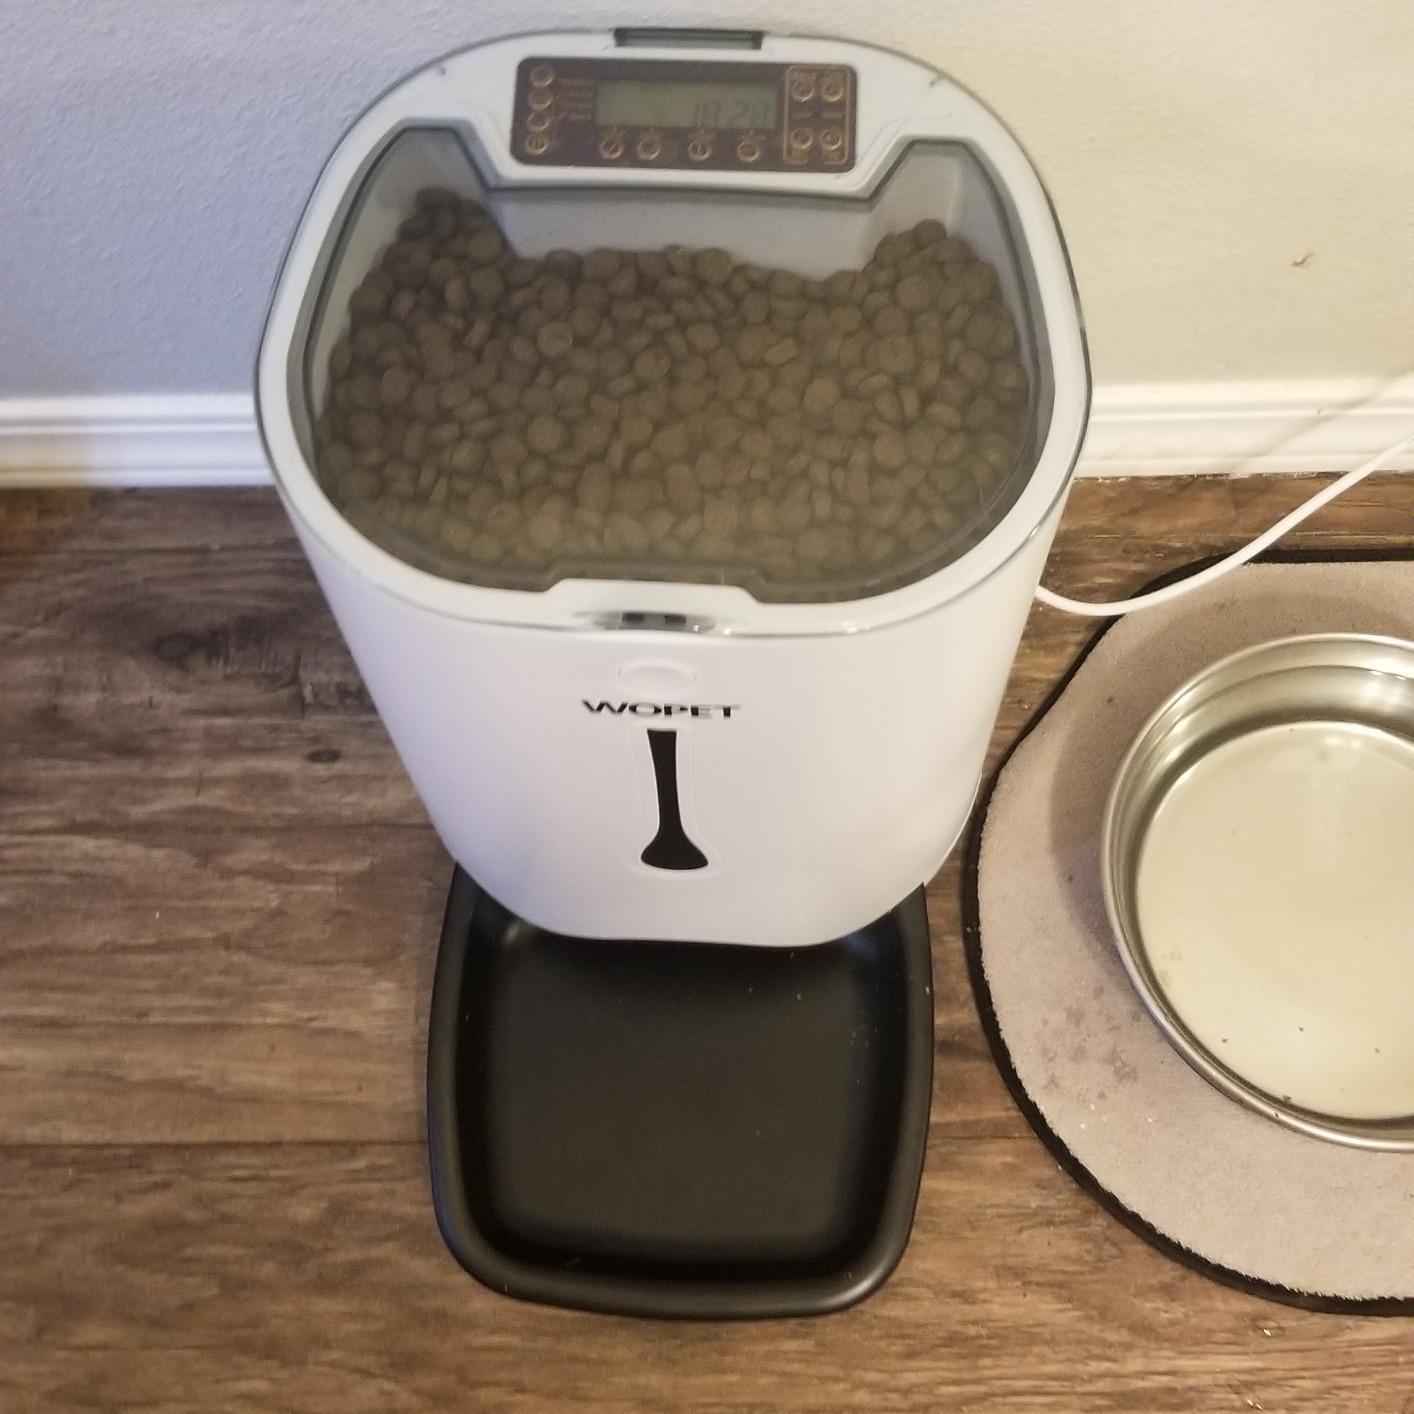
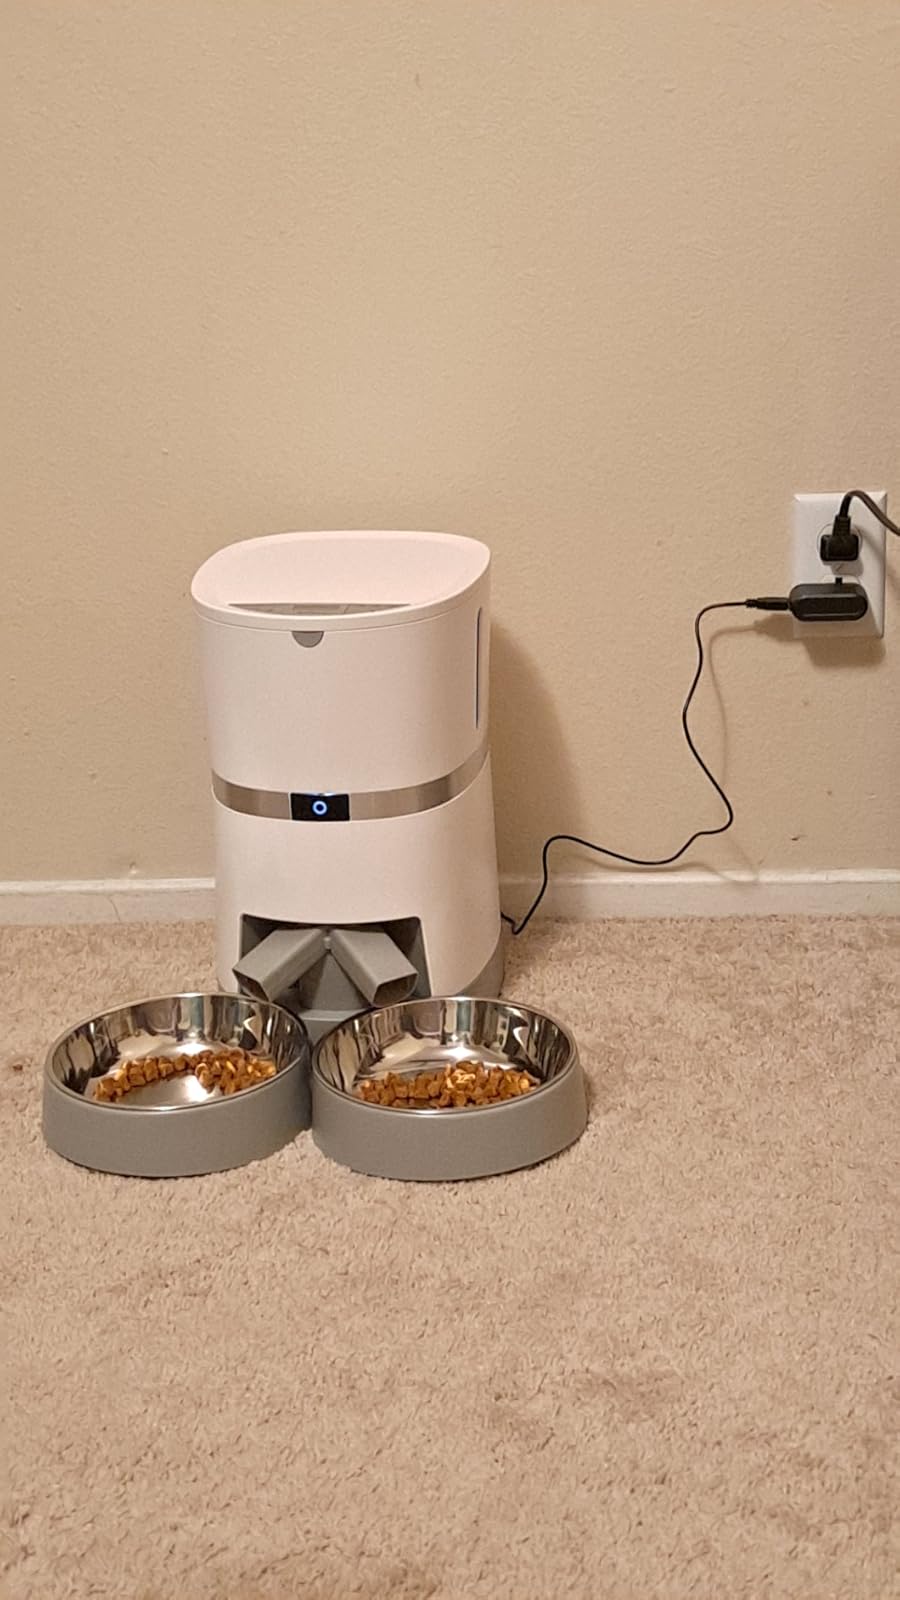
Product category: items_feeder
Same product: no